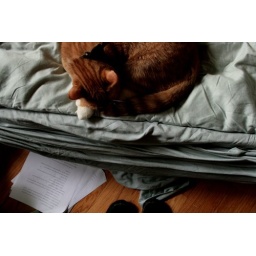
sleeping cat on the bed in late morning